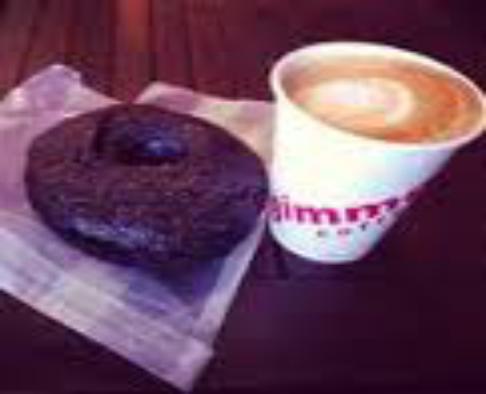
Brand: Gimme! Coffee
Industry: Food